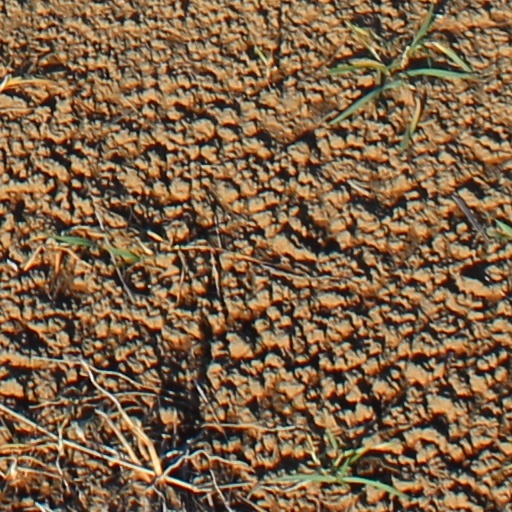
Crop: wheat